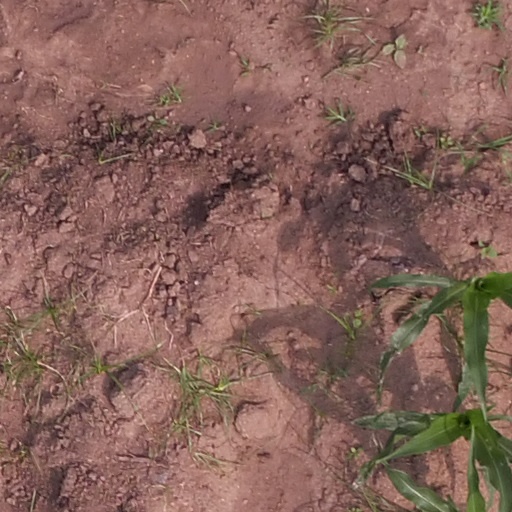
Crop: maize; corn